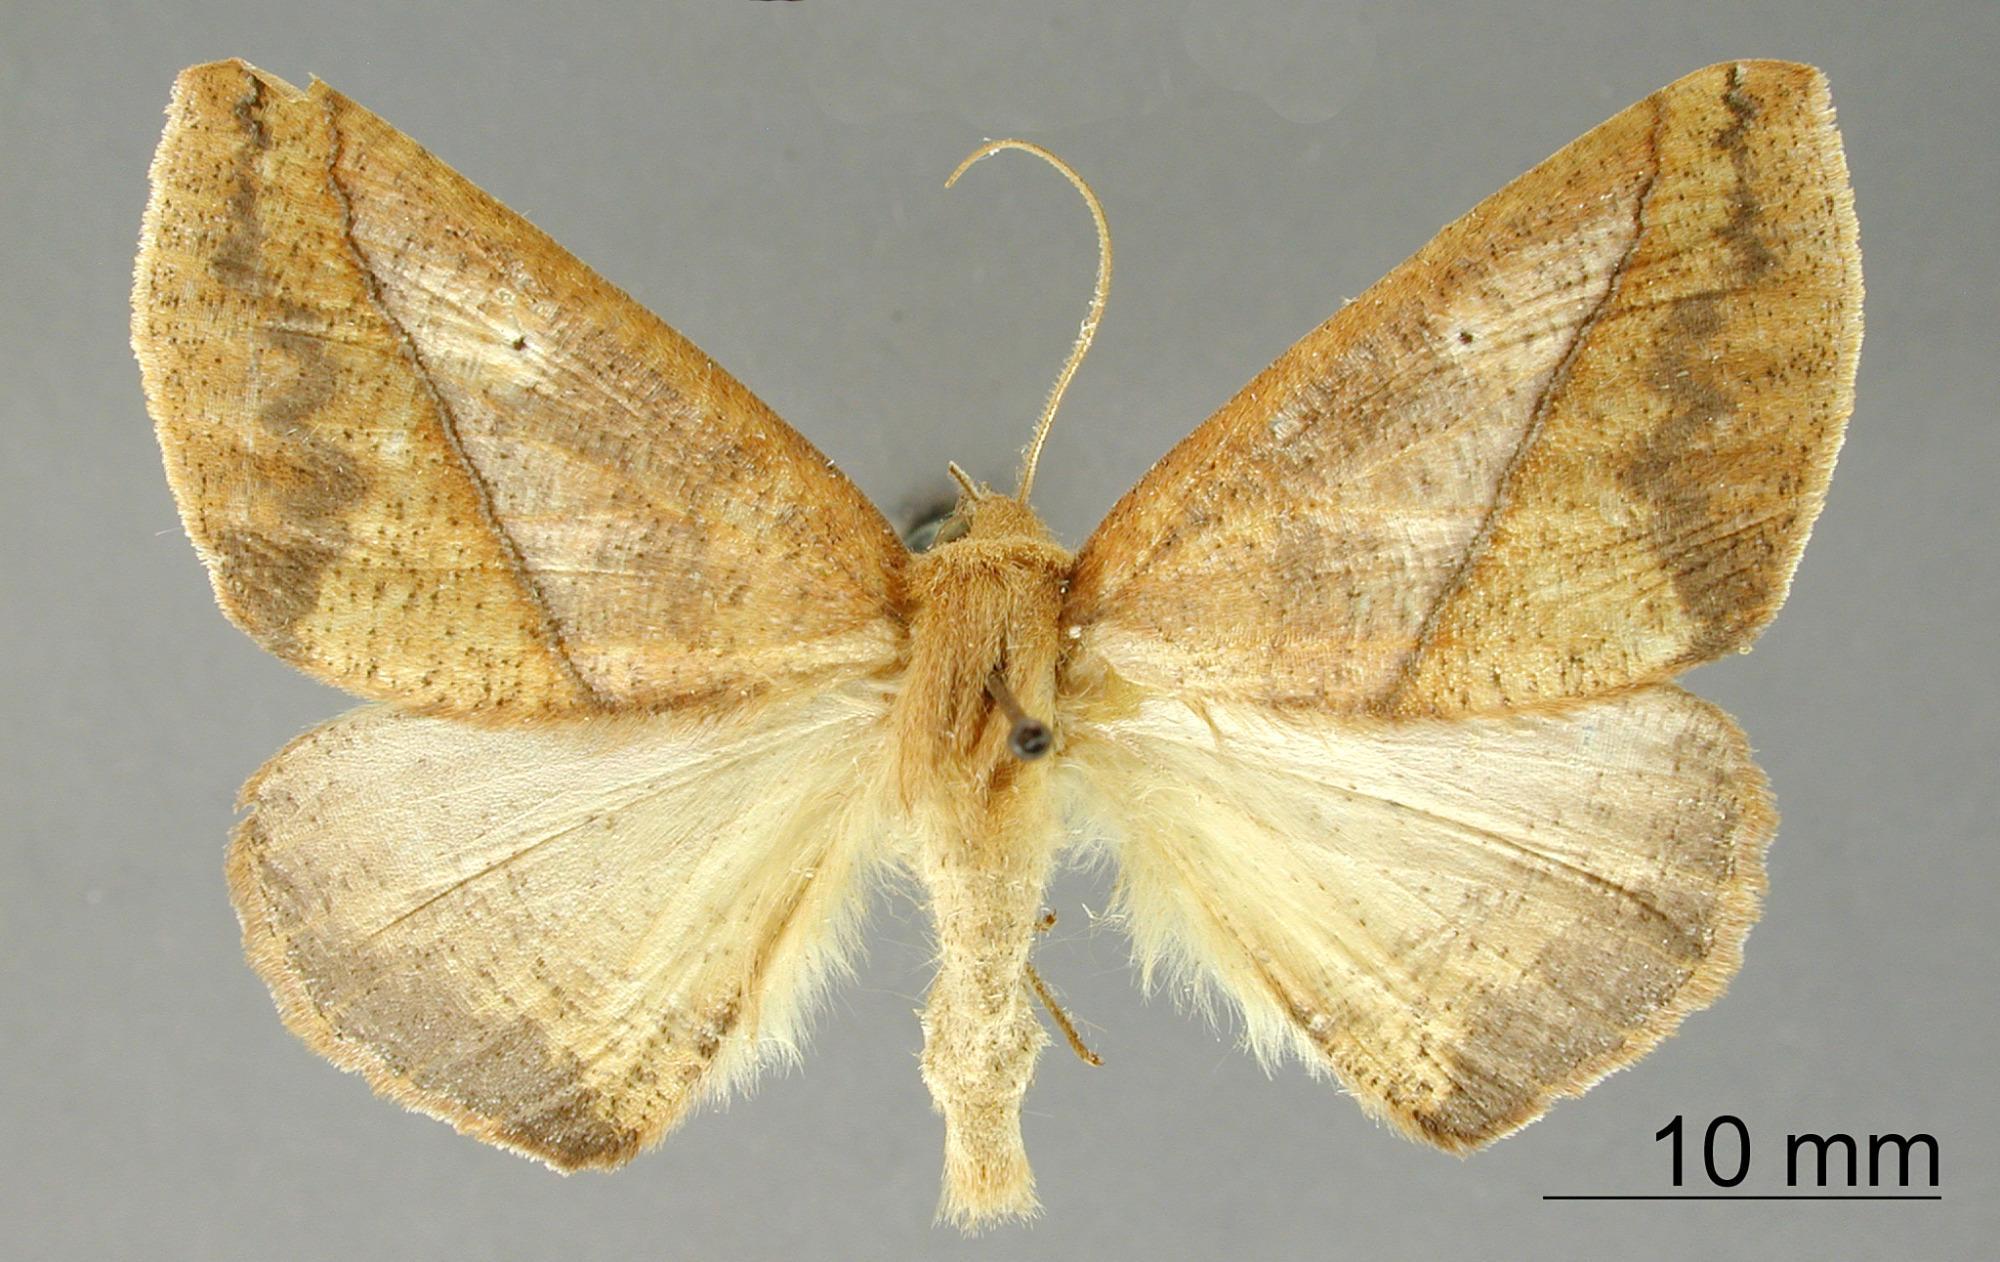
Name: Bassania jocosa
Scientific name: Bassania jocosa Schaus, 1923
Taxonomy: Animalia, Arthropoda, Insecta, Lepidoptera, Geometridae, Ennominae
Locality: Incachaca, Cochabamba, Bolivia